2023 PDC World Darts Championship

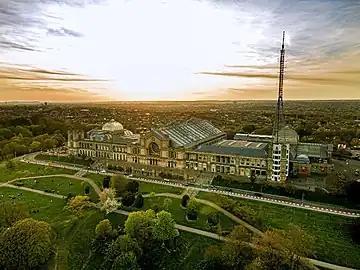
Alexandra Palace in London, host venue for the event

In January 2022, it was announced that online car retailer Cazoo would become the new title sponsor on a multi-year deal. The deal brought an end to 20 years of the tournament being sponsored by bookmakers, with Ladbrokes sponsoring the event from 2003 to 2014, before William Hill's sponsorship of the event began the following year. The deal was Cazoo's fifth title sponsorship within the PDC, following deals to secure the naming rights for the World Cup of Darts, the European Championship, the Grand Slam of Darts, and the Premier League Darts. Japanese company Toyo Tires also sponsored the event, with their logo being worn on the sleeves of all 96 players.